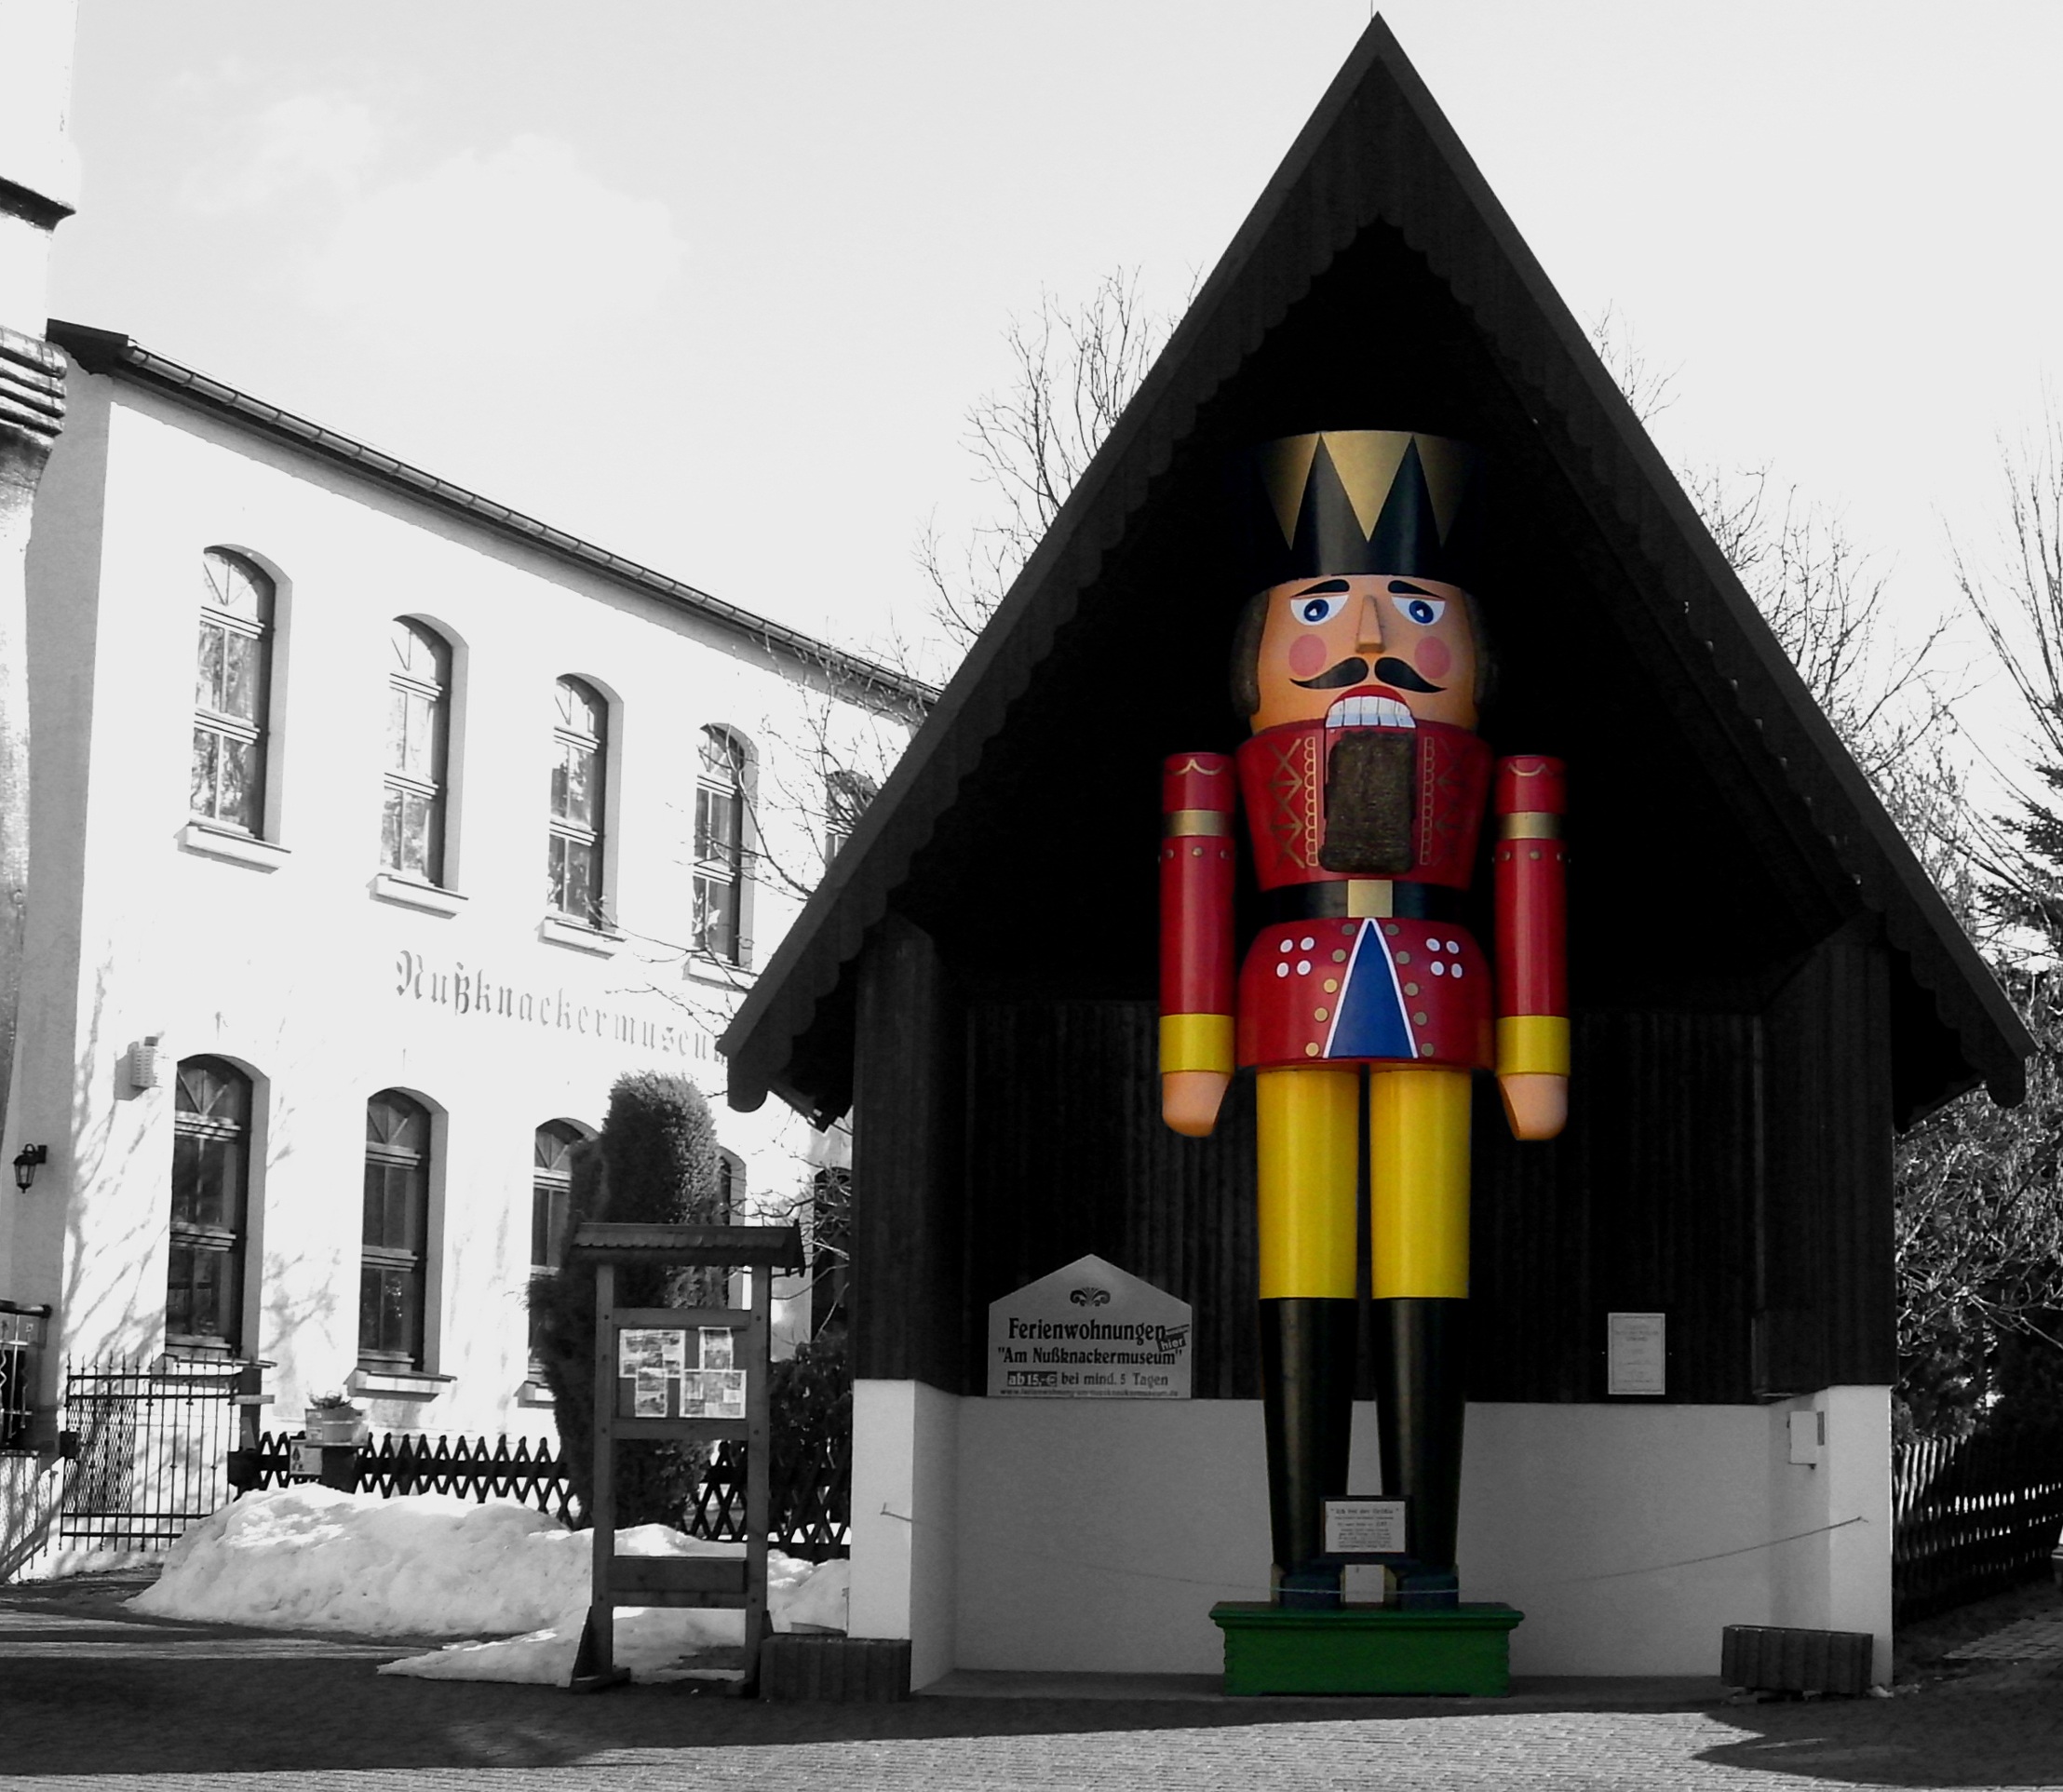
christmas, lighting, advent, tradition, folk, nutcracker, ore mountains, plus size, neuhausen